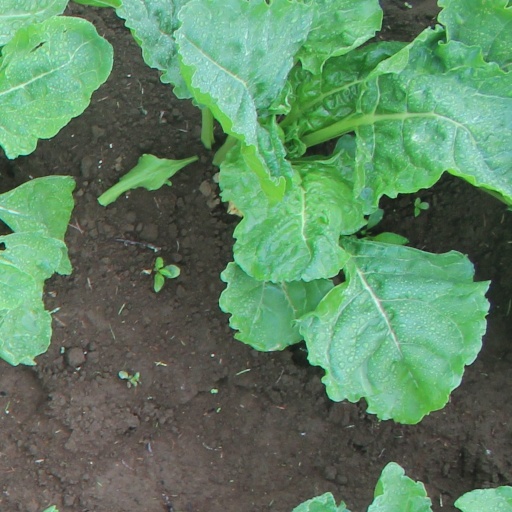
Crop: sugar beet